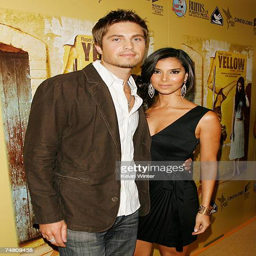
actors pose at the premiere